West Downtown Historic Transportation Corridor

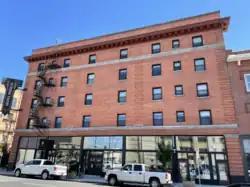
Otis Hotel

The Otis Hotel is a historic five-story building, designed by Arthur W. Cowley and Archibald G. Rigg, and built in 1911 for Dr. Joseph E. Gandy. It was first known as the Willard Hotel, and later as the Atlantic Hotel, followed by the Earle Hotel, and finally the Otis Hotel. It has been listed on the National Register of Historic Places since October 2, 1998.